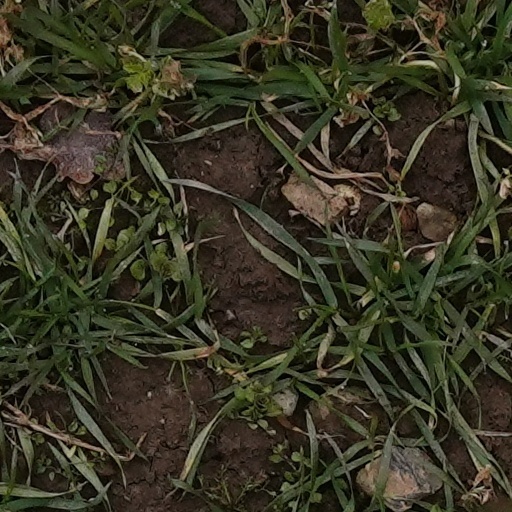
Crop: wheat